Jerauld Wright

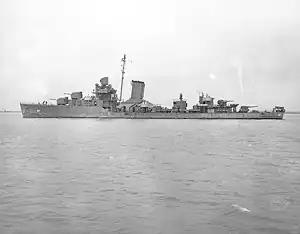
USS "Blue"

Wright's first sea command was , a , with Wright serving as its first commanding officer from July 1937 to May 1939. The "Blue" completed its shakedown cruise, transited the Panama Canal, and joined the Destroyer Division 7 (DesRon 7) as its flagship, becoming a unit of the Battle Force based at the San Diego Naval Base, California. The "Blue" participated in Fleet Problem XX exercises staged in the Caribbean Sea.